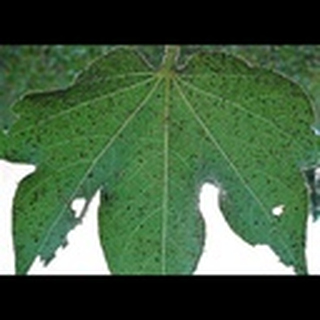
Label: cotton_aphids